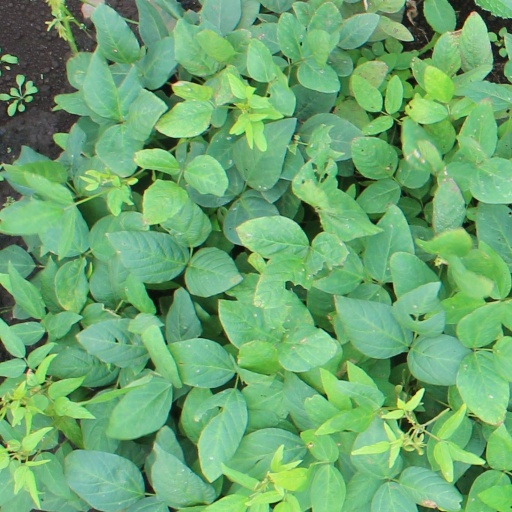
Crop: soybean